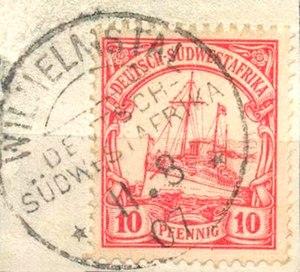
Timbres pour l'Afrique du Sud-Ouest Allemande cachet de la poste Wilhelmstal 1907 Hrvatski: Marke za njemački Južnoj zapadnoj Africi poslana Wilhelmstal 1907 Magyar: Bélyeg a német Dél-nyugat-afrikai bélyegző Wilhelmstal 1907 Bahasa Indonesia: Perangko untuk Jerman Selatan Afrika Barat cap pos Wilhelmstal 1907 Italiano: Francobolli per il tedesco Sud Africa occidentale timbro postale Wilhelmstal 1907 日本語: ドイツ南西アフリカのための切手は消印Wilhelmstal 1907 한국어: 독일어 사우스 웨스트 아프리카 우표는 우편 소인이 찍혀 Wilhelmstal 1907 Lietuvių: Antspaudai Vokietijos Pietvakarių Afrika pašto spaudo Wilhelmstal 1907